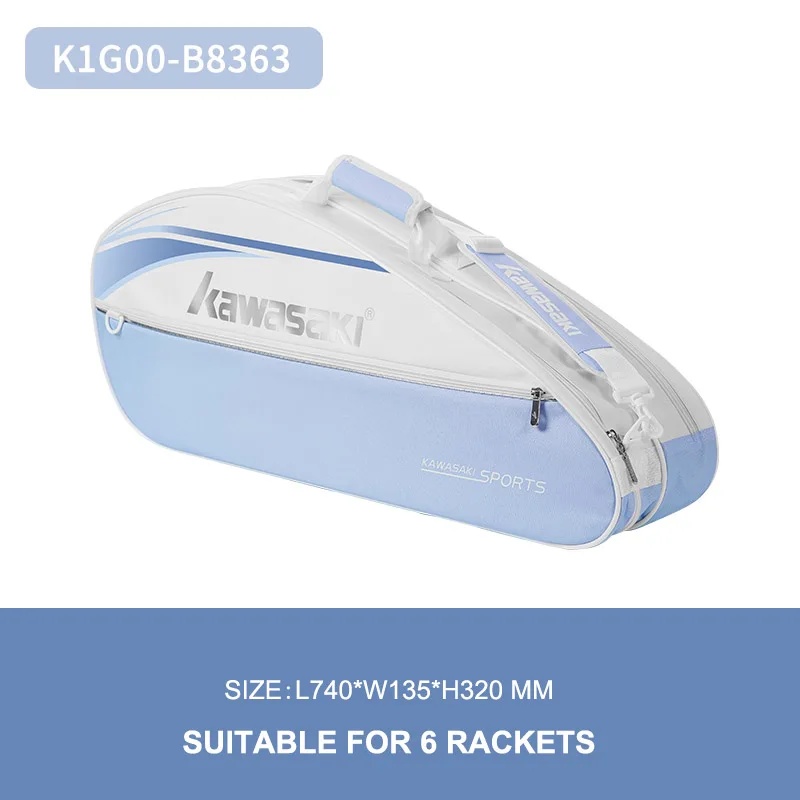
Kawasaki Portable Badminton Racket Bag K1G00-B8363 (Suitable For 6 Rackets) Convenient Carry Sport Gym Bag
SPECIFICATIONS Brand Name : kawasaki CN : Guangdong Choice : yes Department Name : Unisex Hign-concerned Chemical : None K1G00-B8131 : Suitable For 2 Rackets K1G00-B8363 : Suitable For 6 Rackets Material : POLYESTER Origin : Mainland China Type of sports : Racket Sports semi_Choice : yes 6-piece set K1G00-B8363 Name: Badminton Bag Colors: purple, blue, brown Size: L740W135H320mm External material: polyester Internal material: polyester Date: 2024 characteristic: 1. Large capacity and convenient transportation. 2. Separate space for clothing and wood 3. Equipped with a multifunctional bag, it can store personal items. 4. Ergonomically designed shoulder straps can reduce average weight and alleviate discomfort. 5. Equipped with independent breathable bags for shoes Handbag K1C00-A8131 Name: Badminton Bag Colors: purple, blue, brown Size: 520 * W160 * H270mm Capacity: handbag External material: Polyurethane Internal material: polyester Date: 2024 characteristic: 1. Large capacity and convenient transportation. 2. Separate space for clothing and wood 3. Equipped with a multifunctional bag, it can store personal items. 4. Ergonomically designed shoulder straps can reduce average weight and alleviate discomfort. 5. Equipped with independent breathable bags for shoes
Brand: Zhopon
Category: Sporting Goods > Outdoor Recreation > Outdoor Games > Badminton > Badminton Rackets & Sets